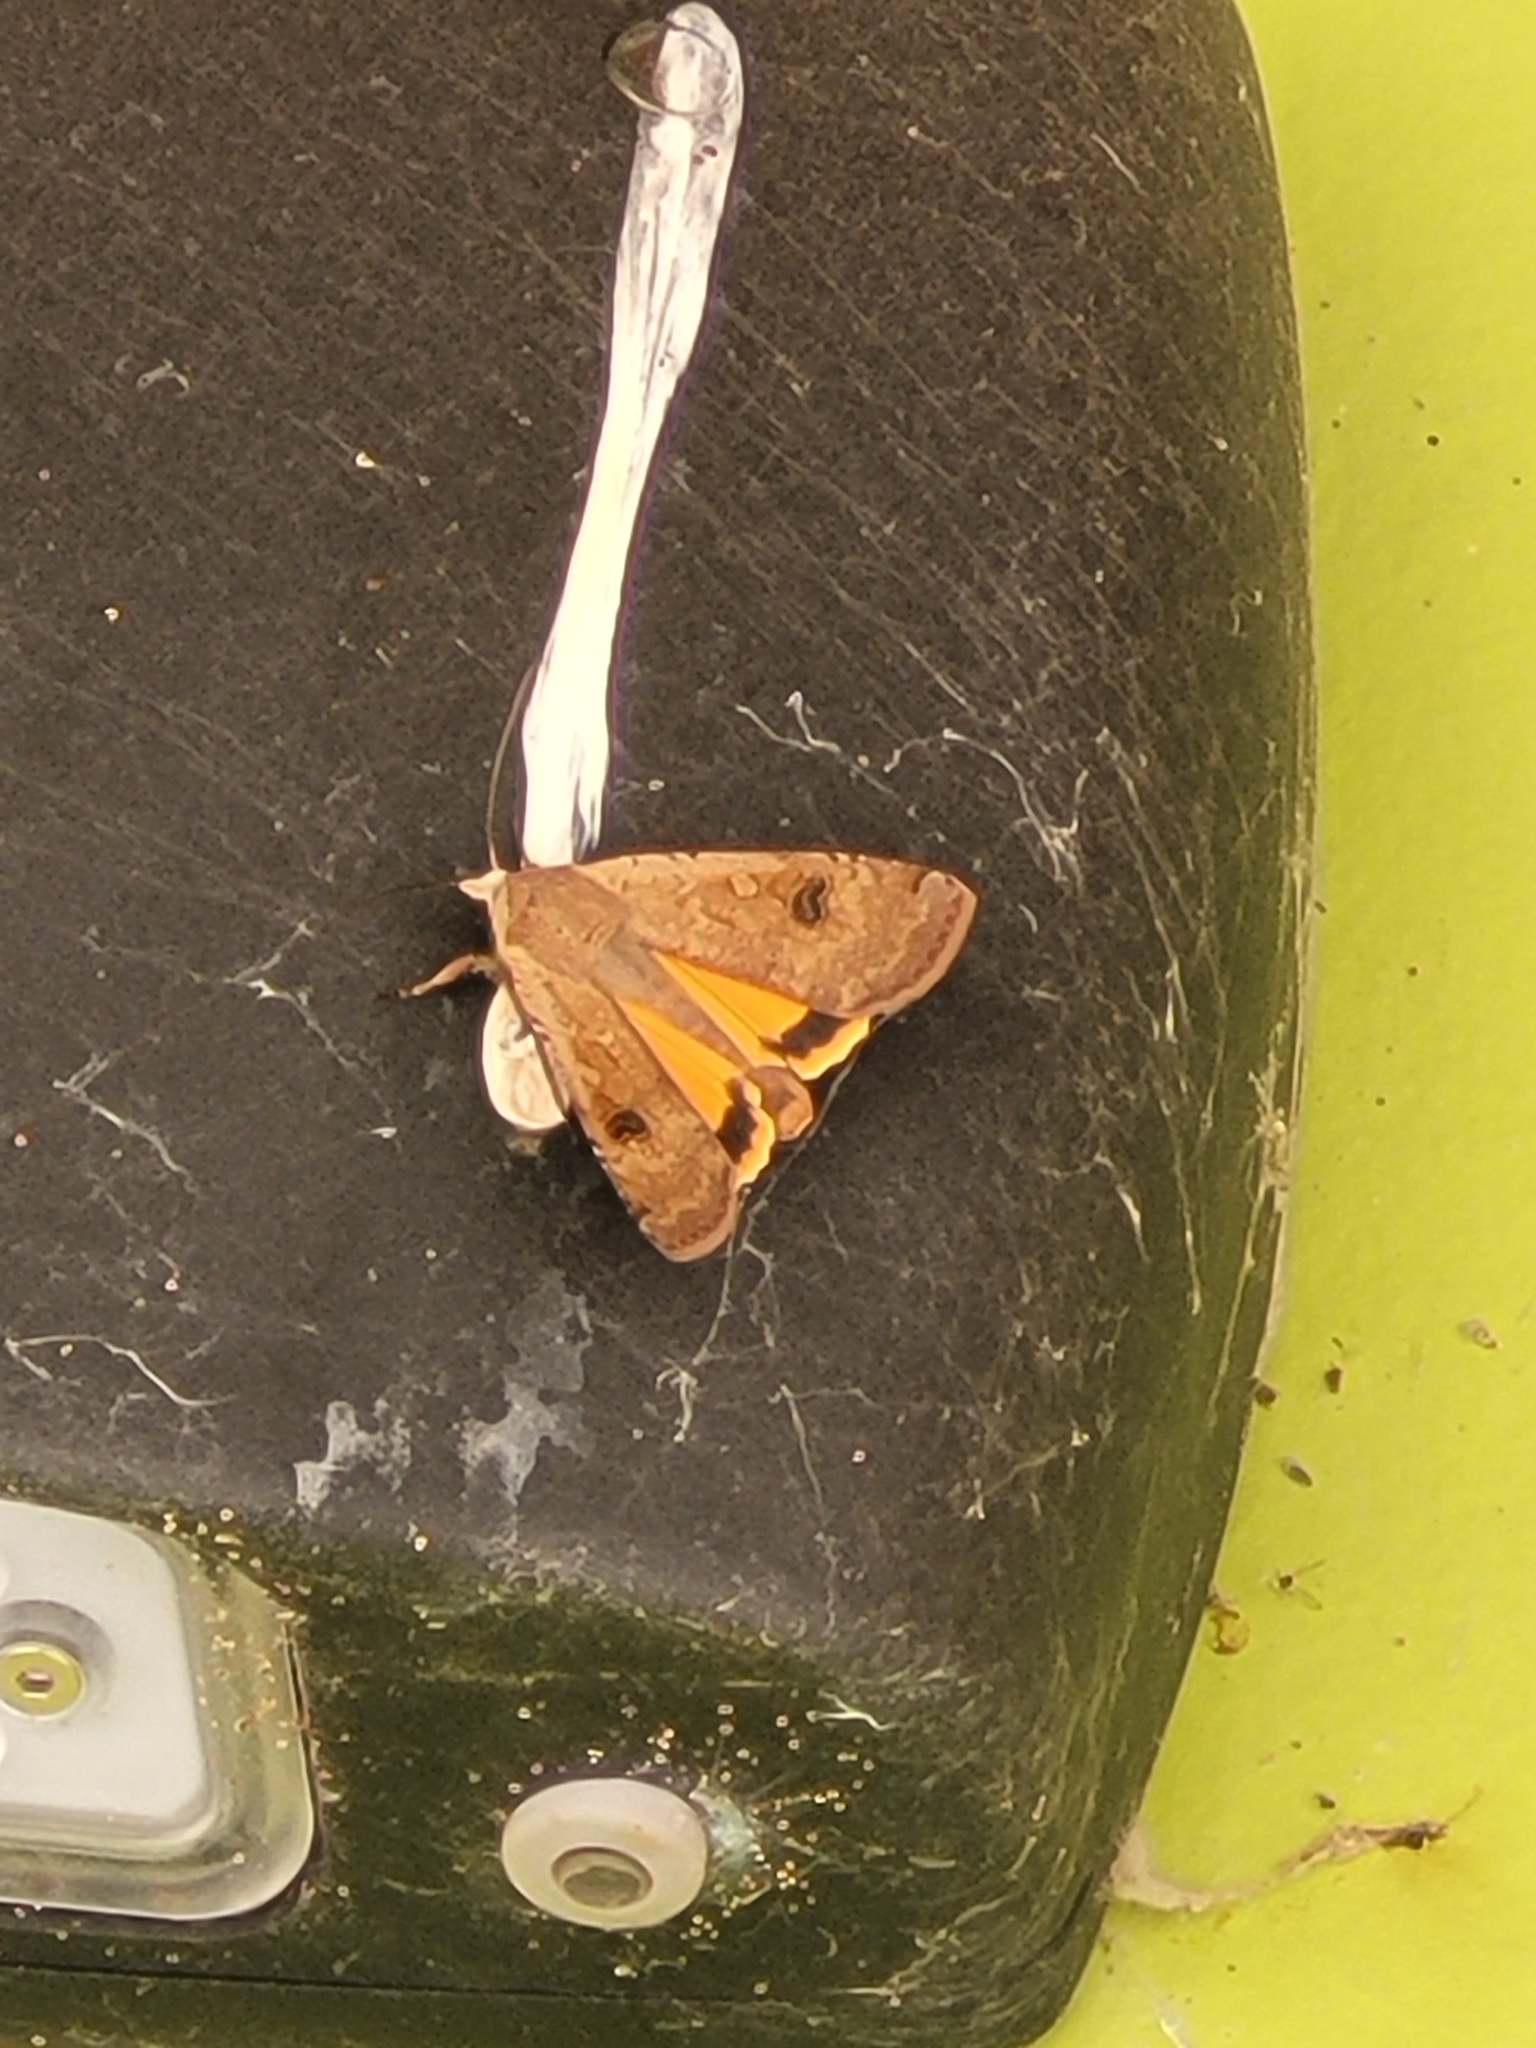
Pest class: cutworms